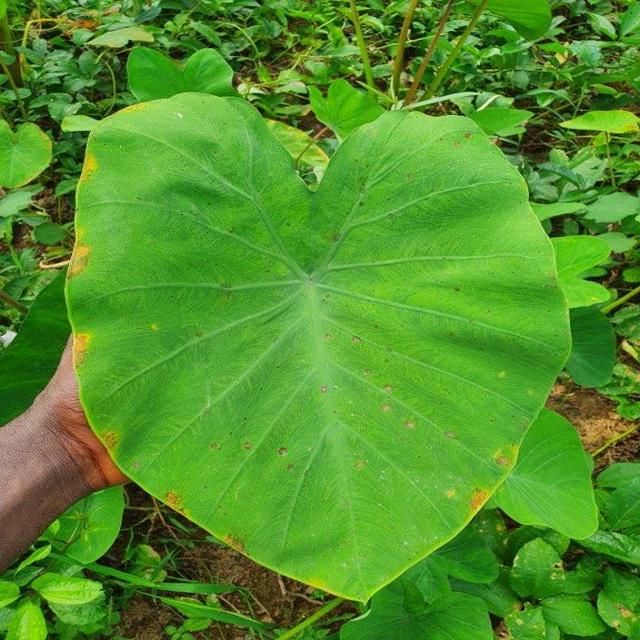
Label: Early_Blight